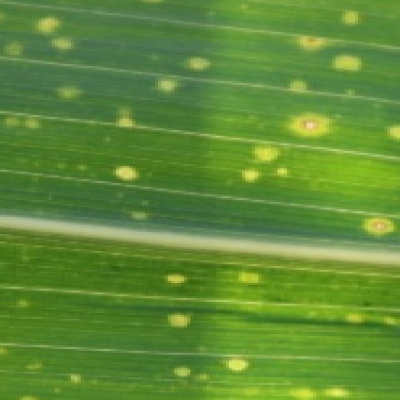
Label: Corn_(Maize)___Leaf_Spot